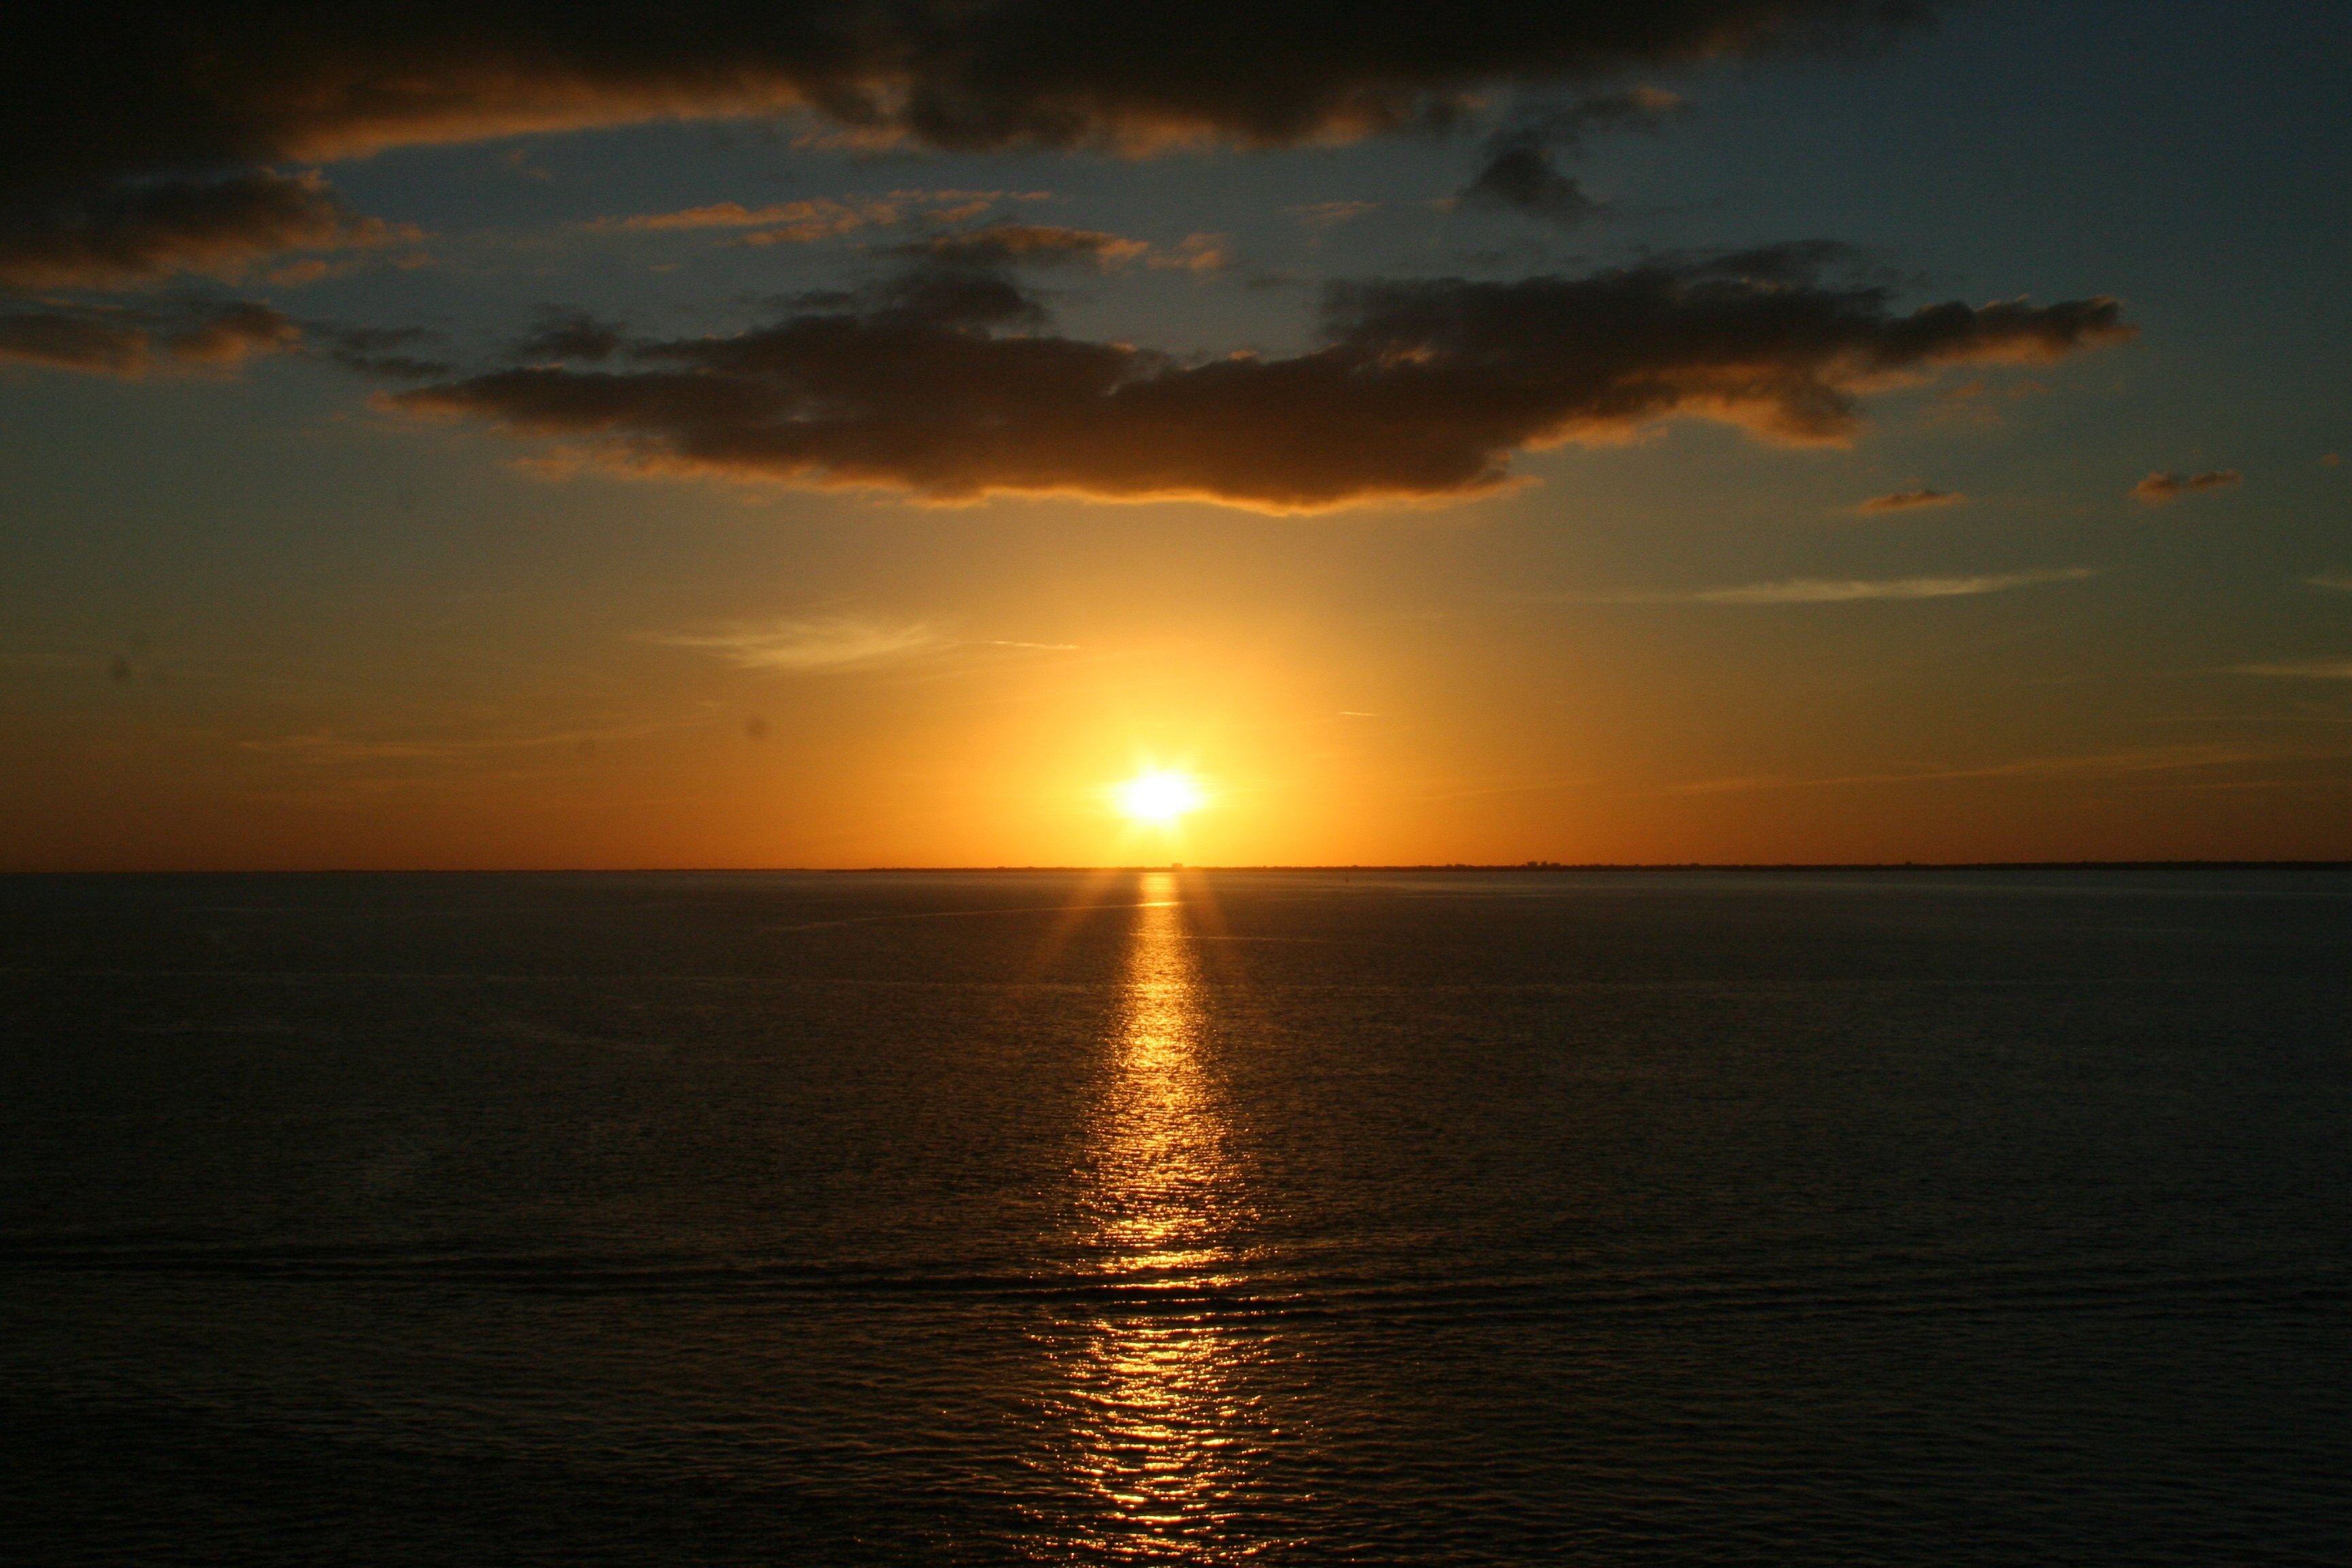
beach, sea, coast, nature, outdoor, ocean, horizon, cloud, sky, sunshine, sun, sunrise, sunset, sunlight, dawn, travel, dusk, evening, afterglow, red sky at morning